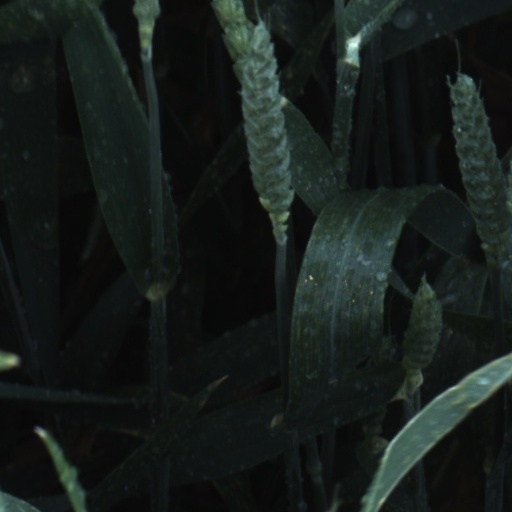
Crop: wheat